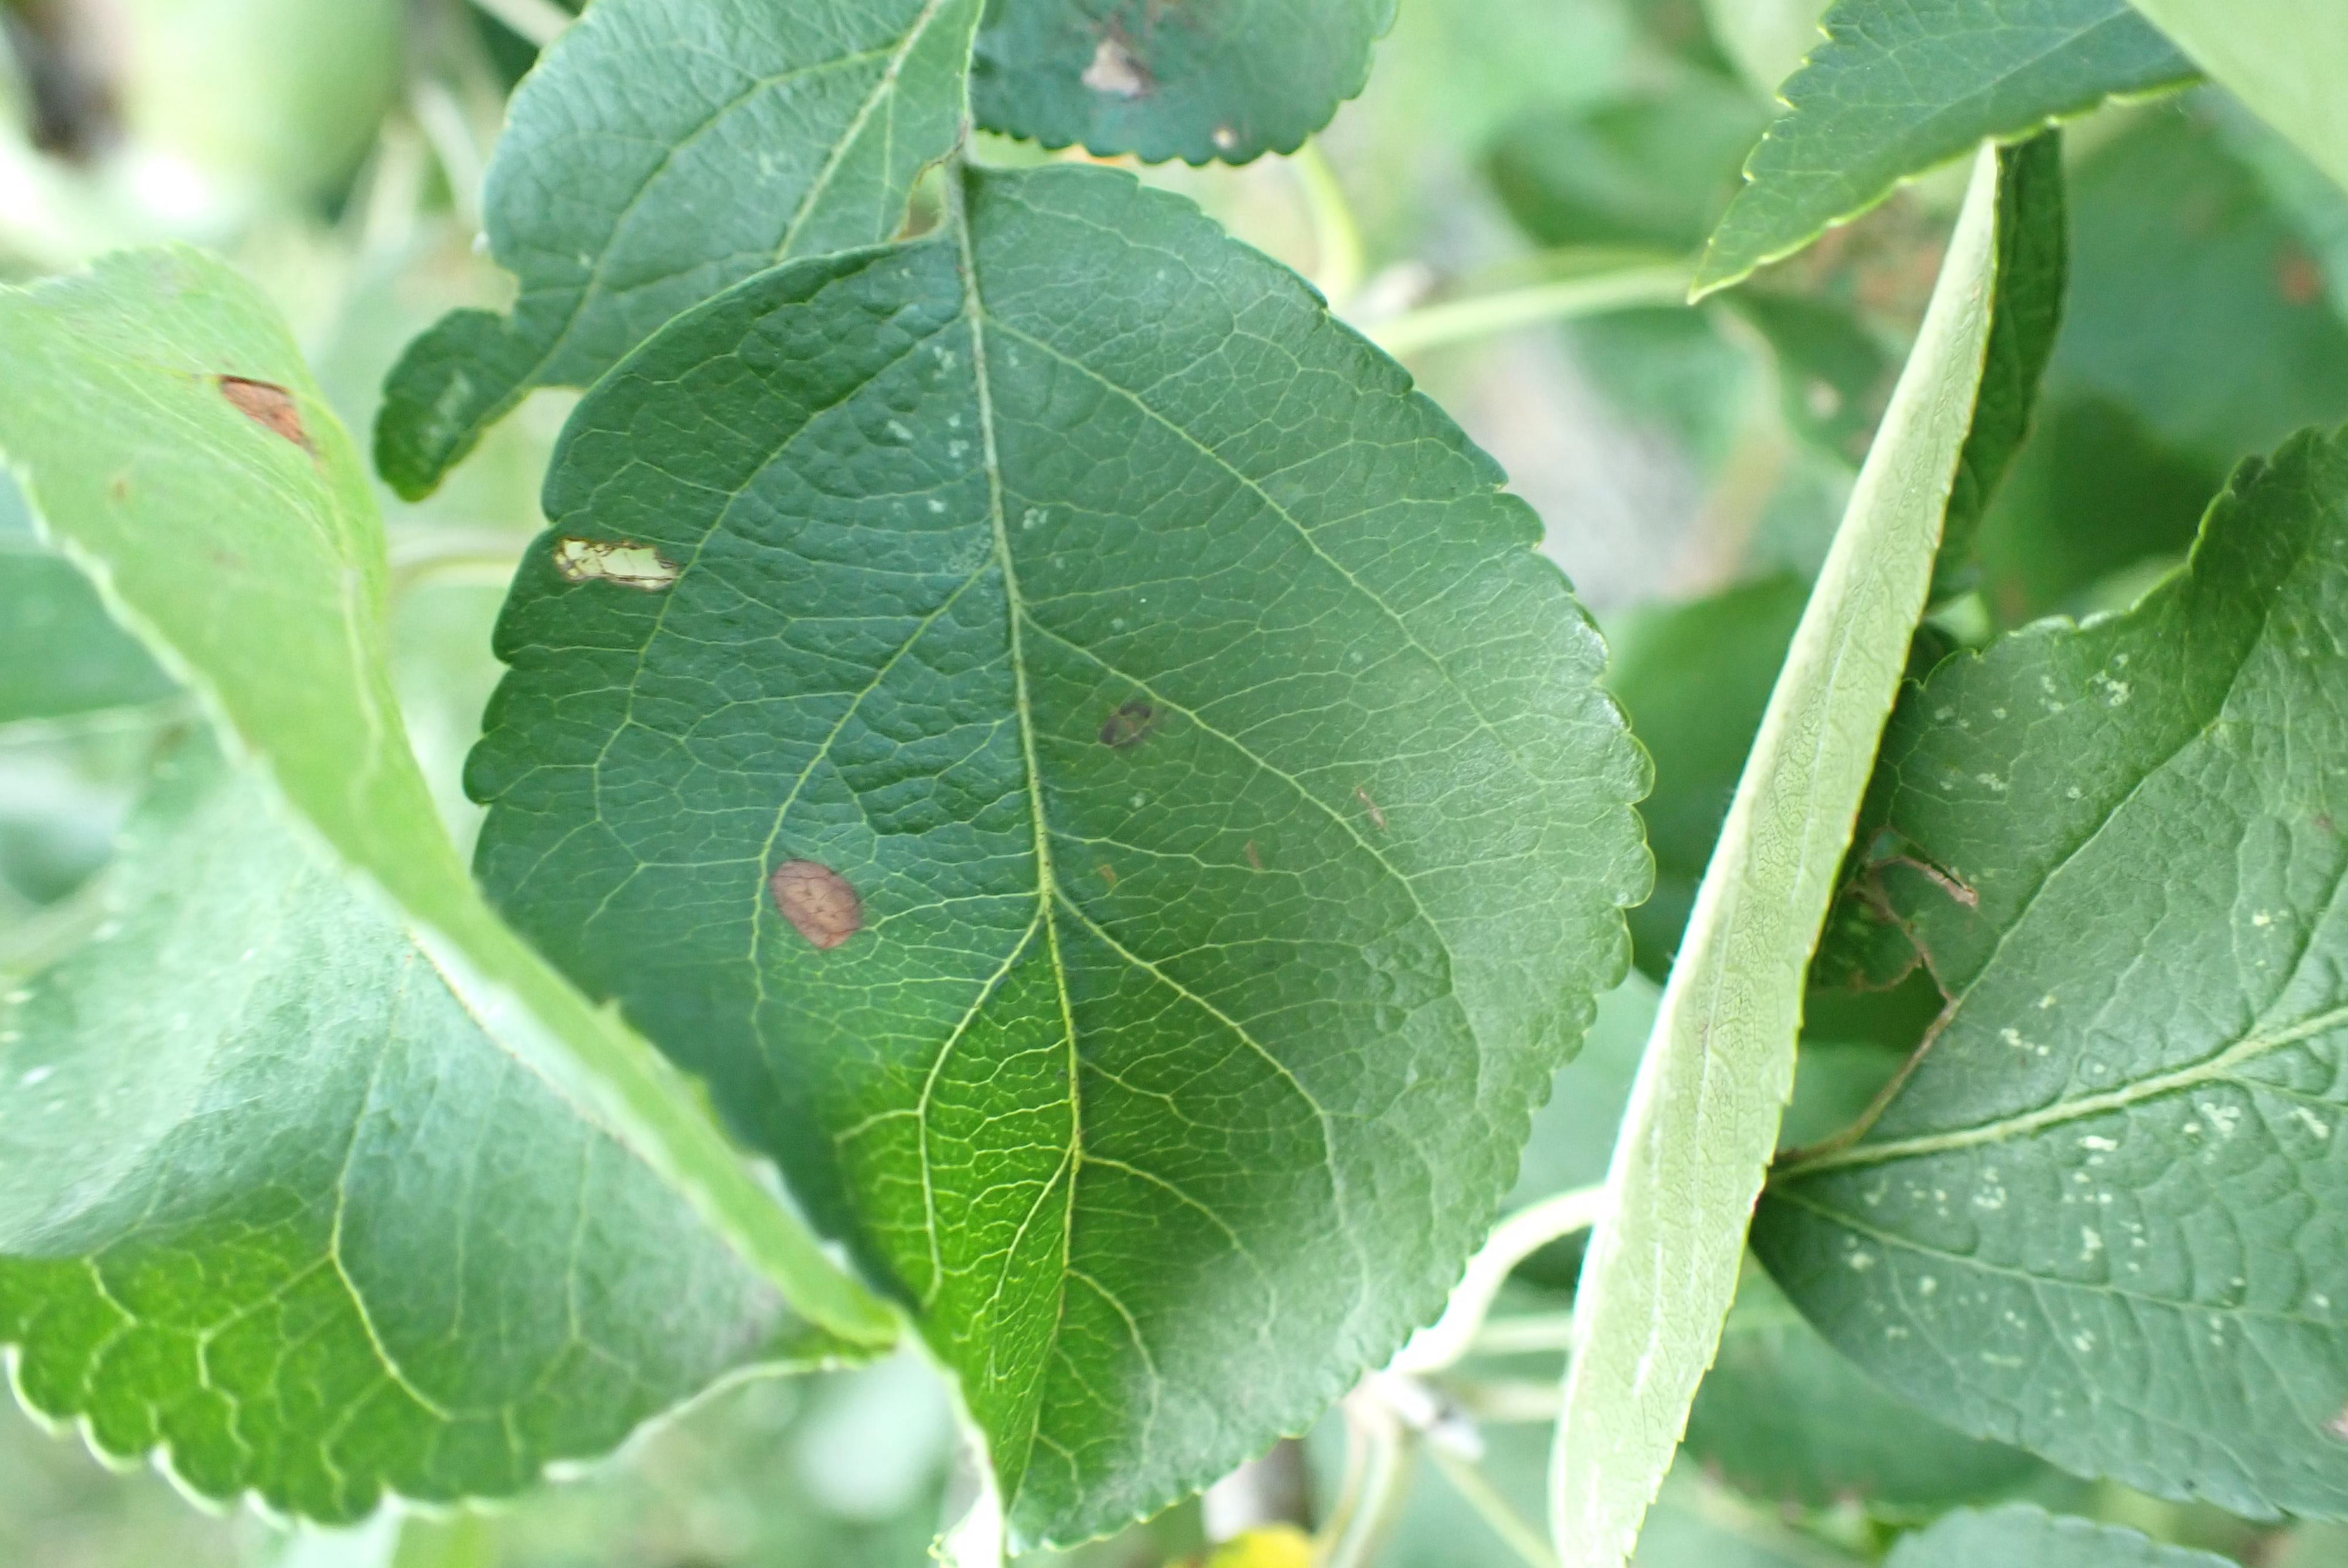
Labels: frog_eye_leaf_spot